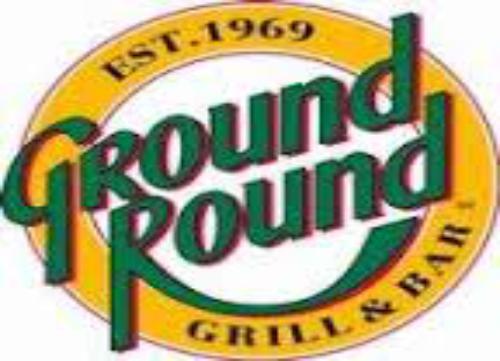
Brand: Ground Round
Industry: Electronic